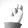
ASL letter: N